Jetsun Dragpa Gyaltsen

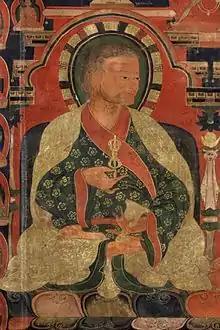
Drakpa Gyaltsen (1147 - 1216)

Jetsun Dragpa Gyaltsen (1147–1216) was a Tibetan spiritual leader and the third of the Five Sakya Patriarchs ("sa skya gong ma rnam lnga") of Tibet. He was also the guru of the famous Sakya Pandita.